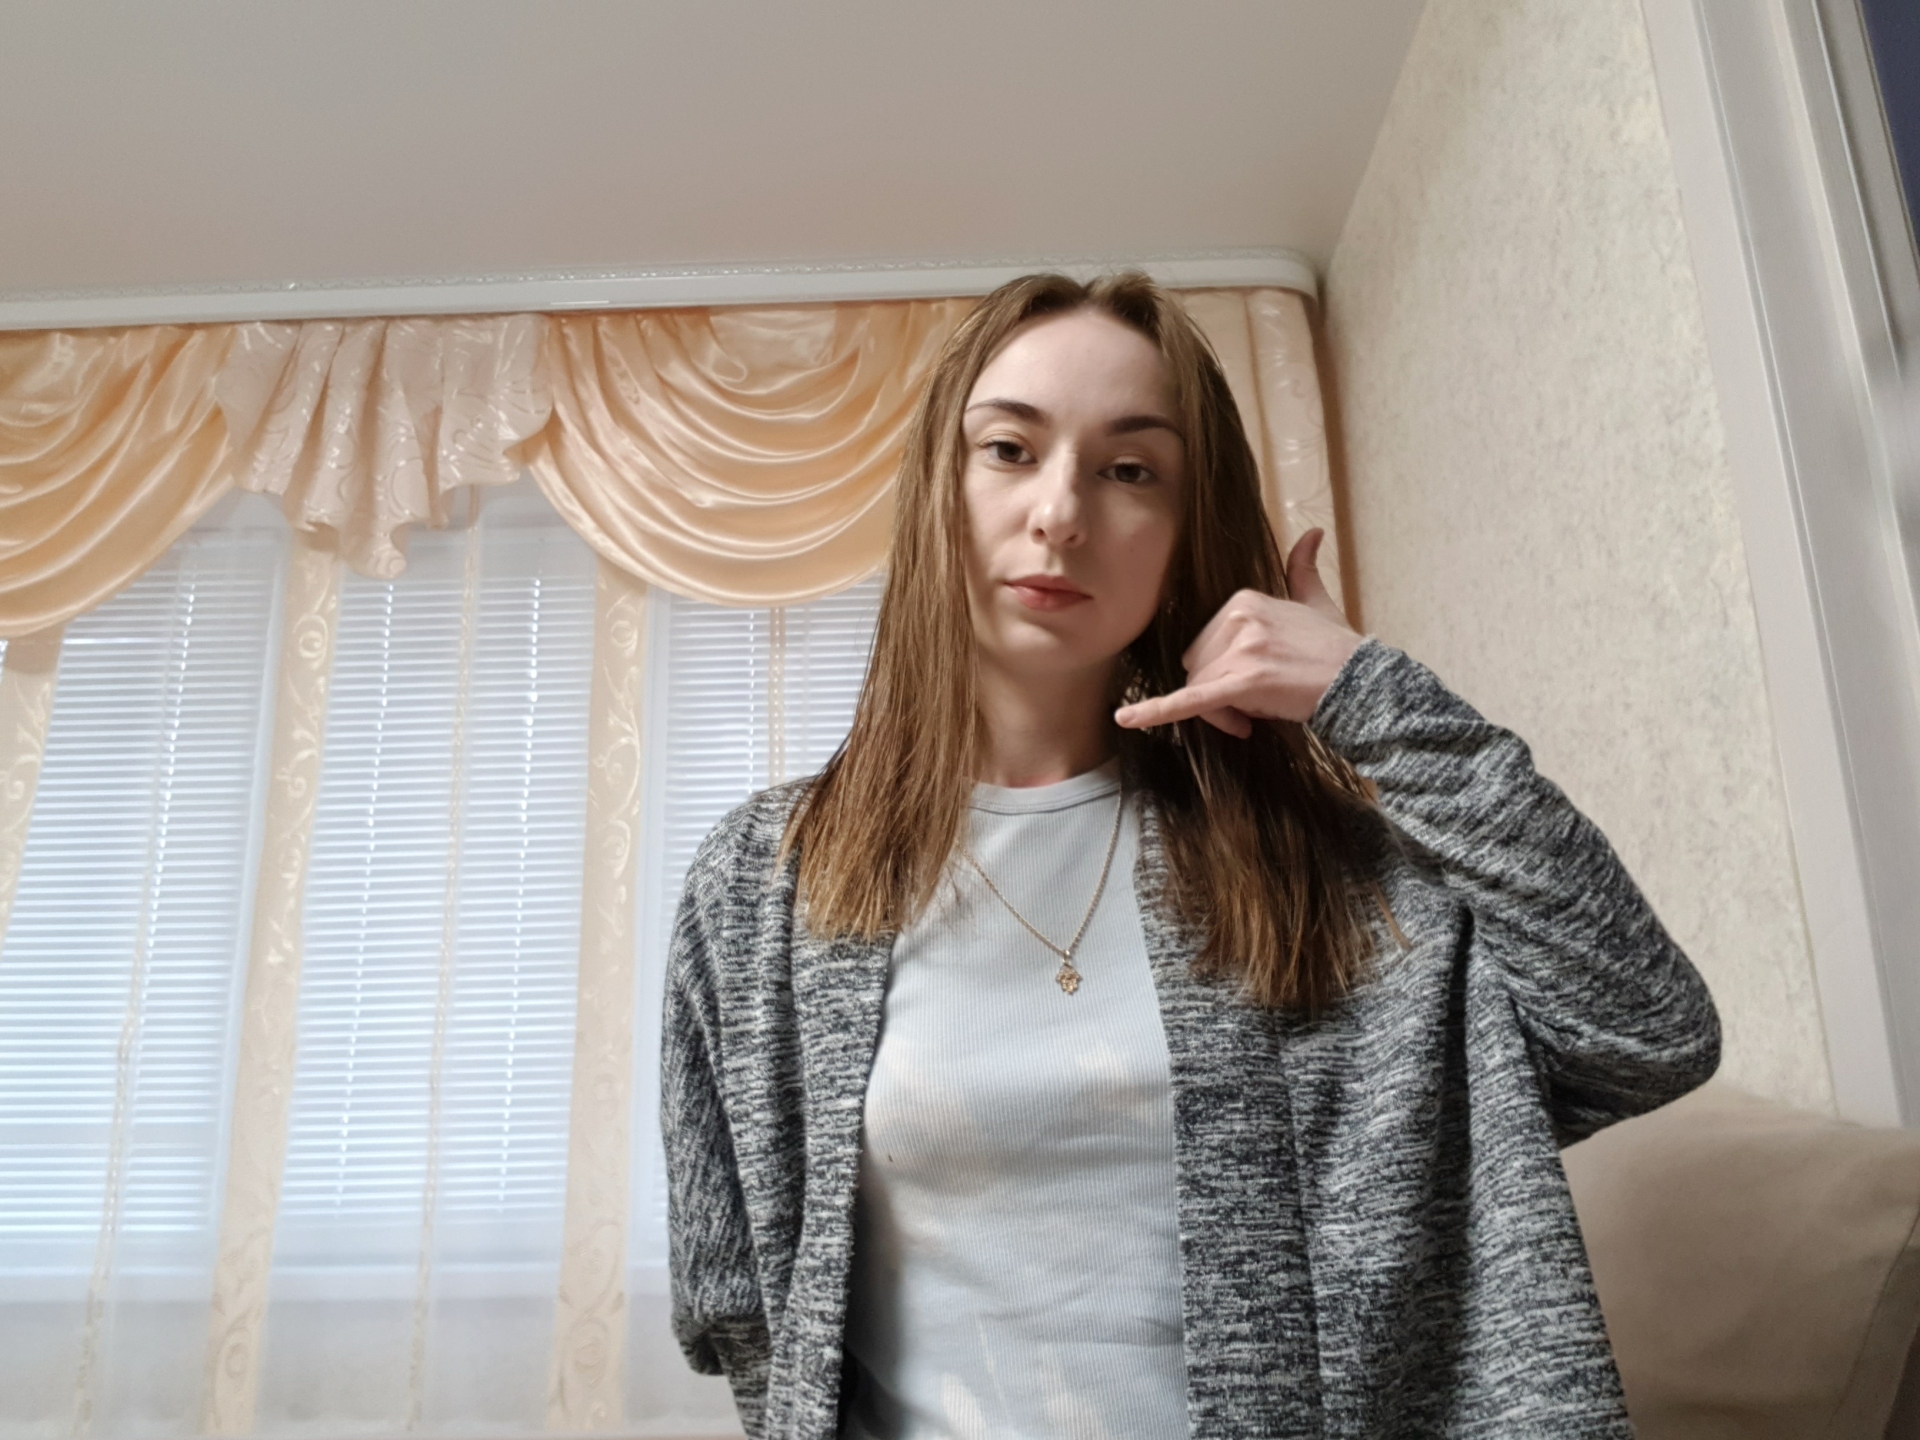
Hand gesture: call